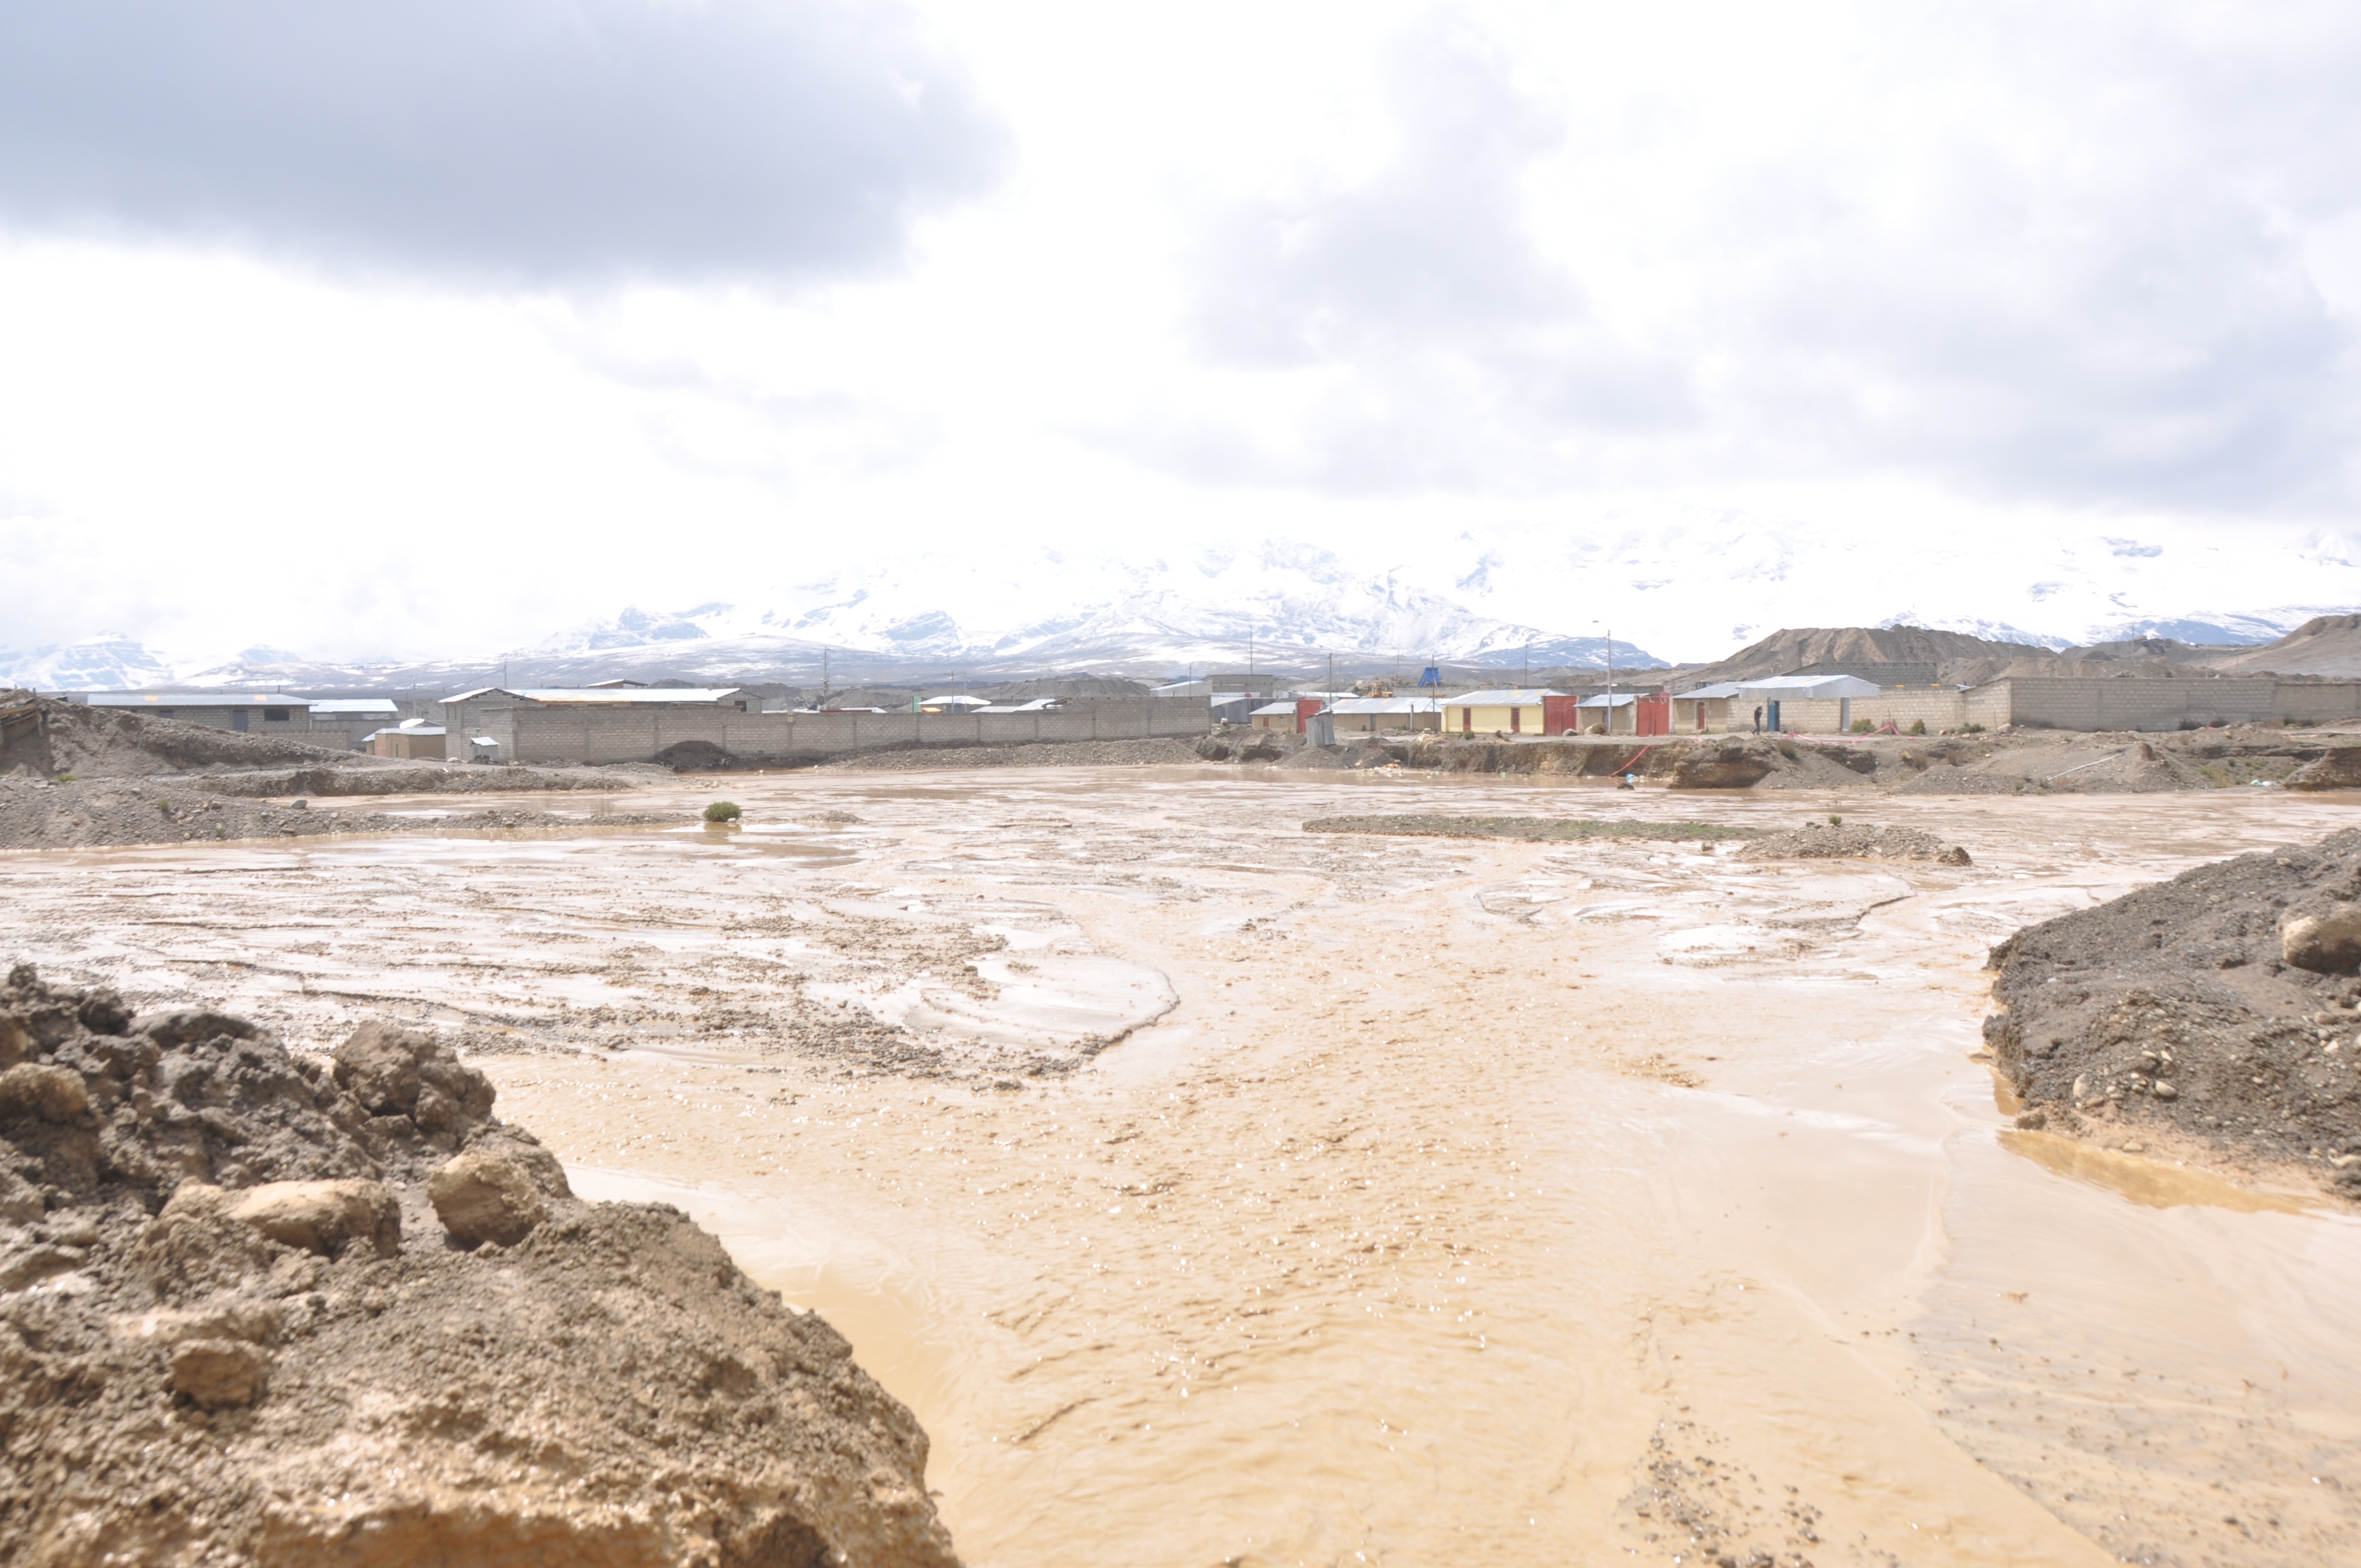
beach, sea, coast, sand, shore, wave, bay, material, body of water, landform, mudflat